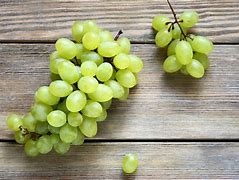
Label: grape